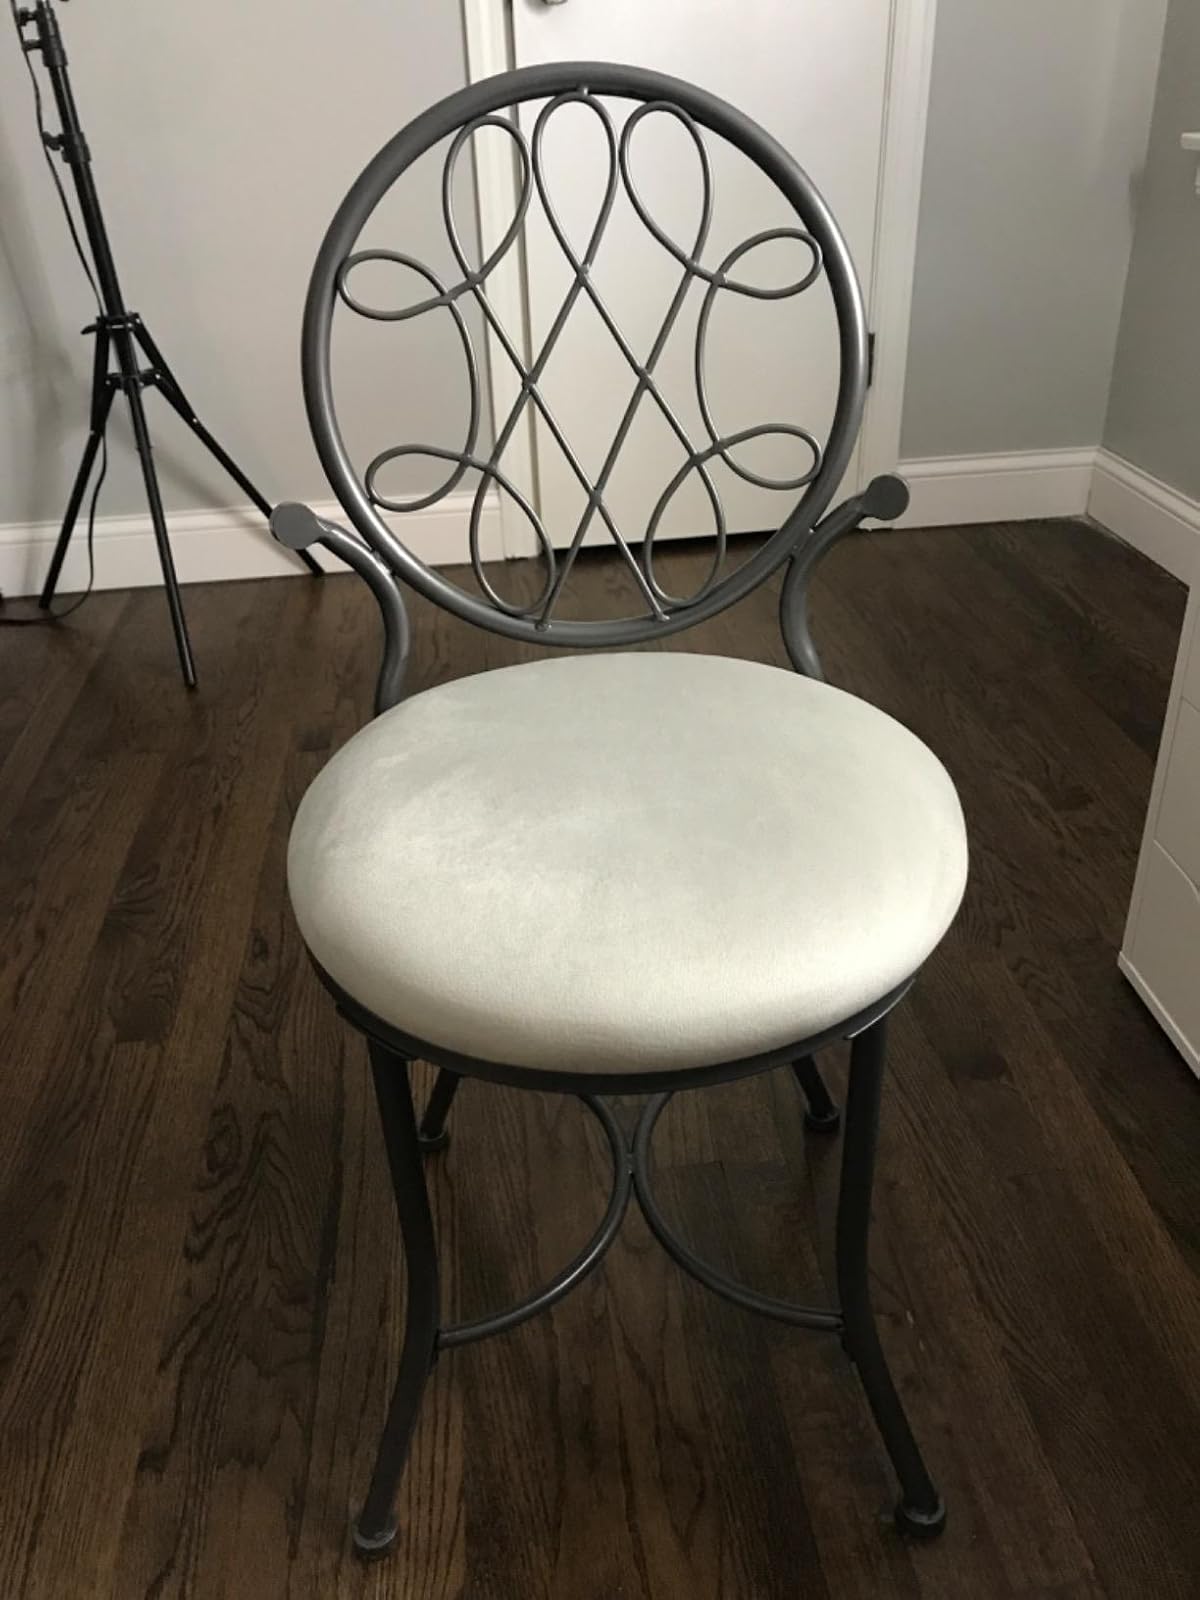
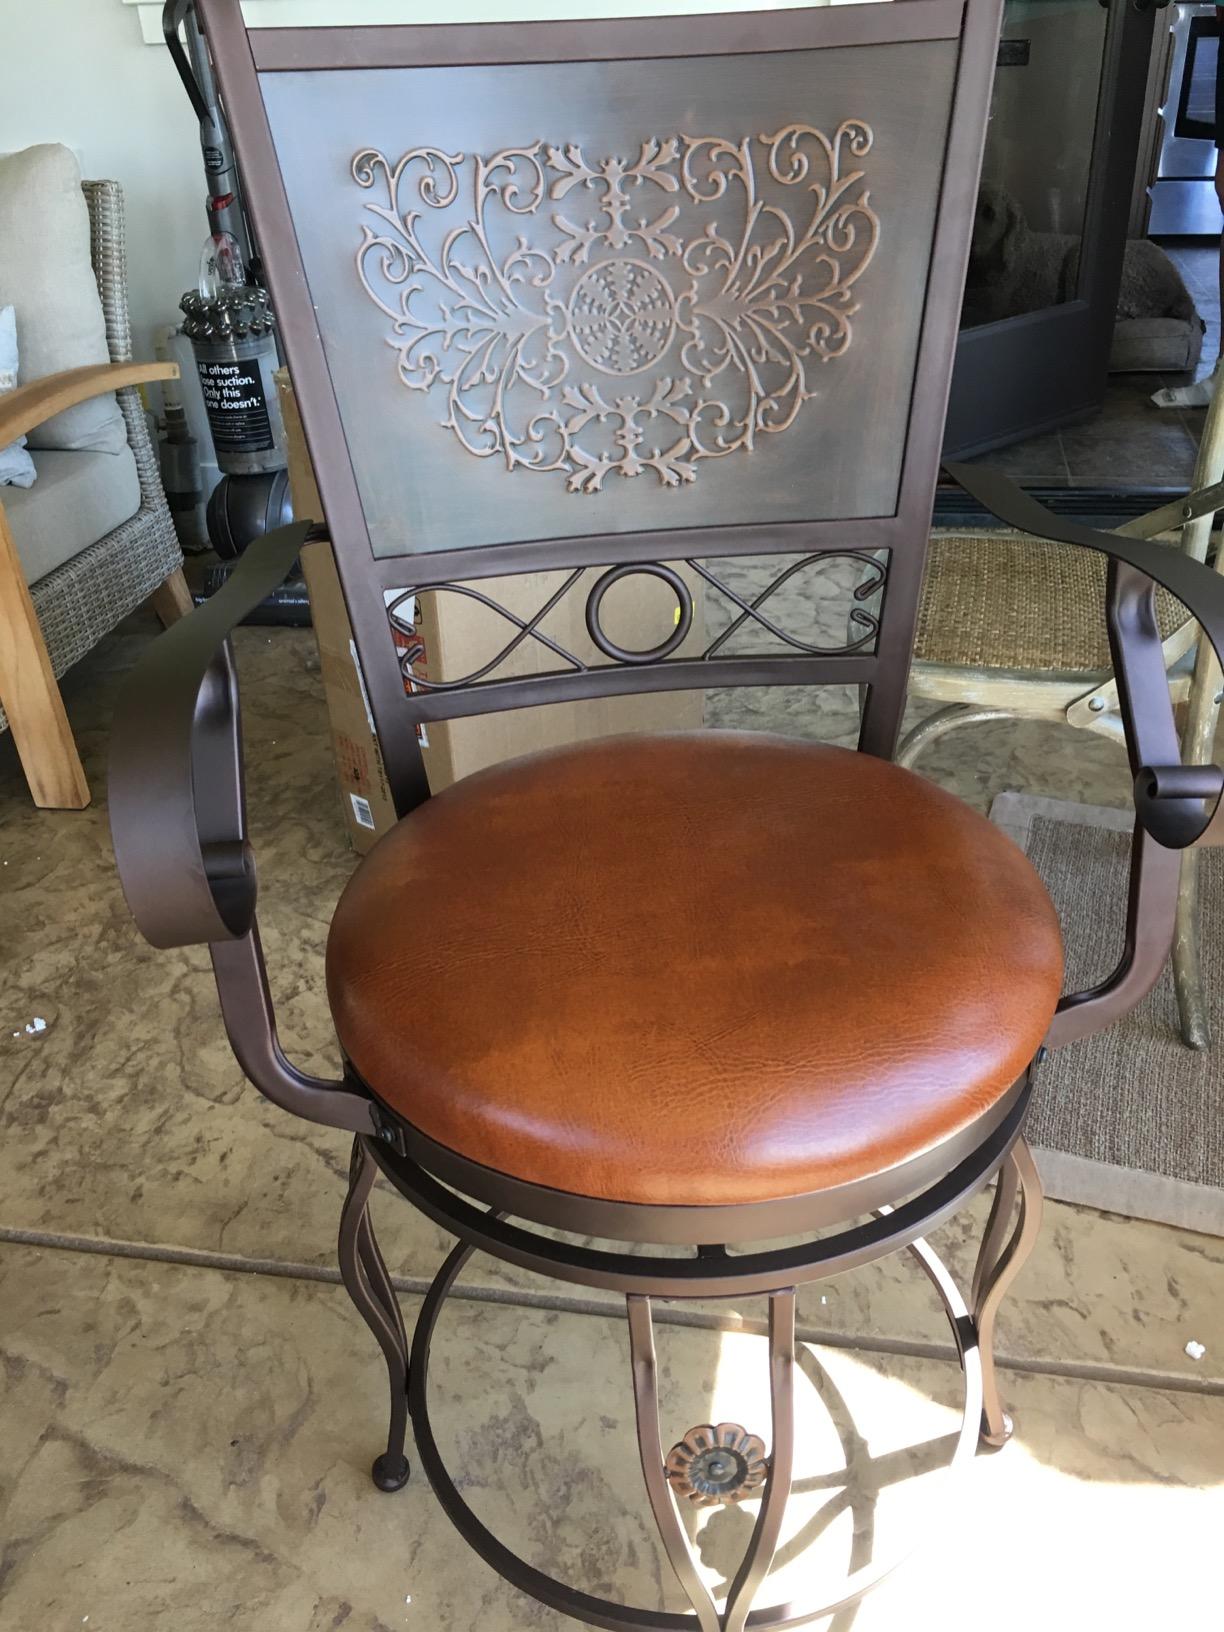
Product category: stool
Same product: no